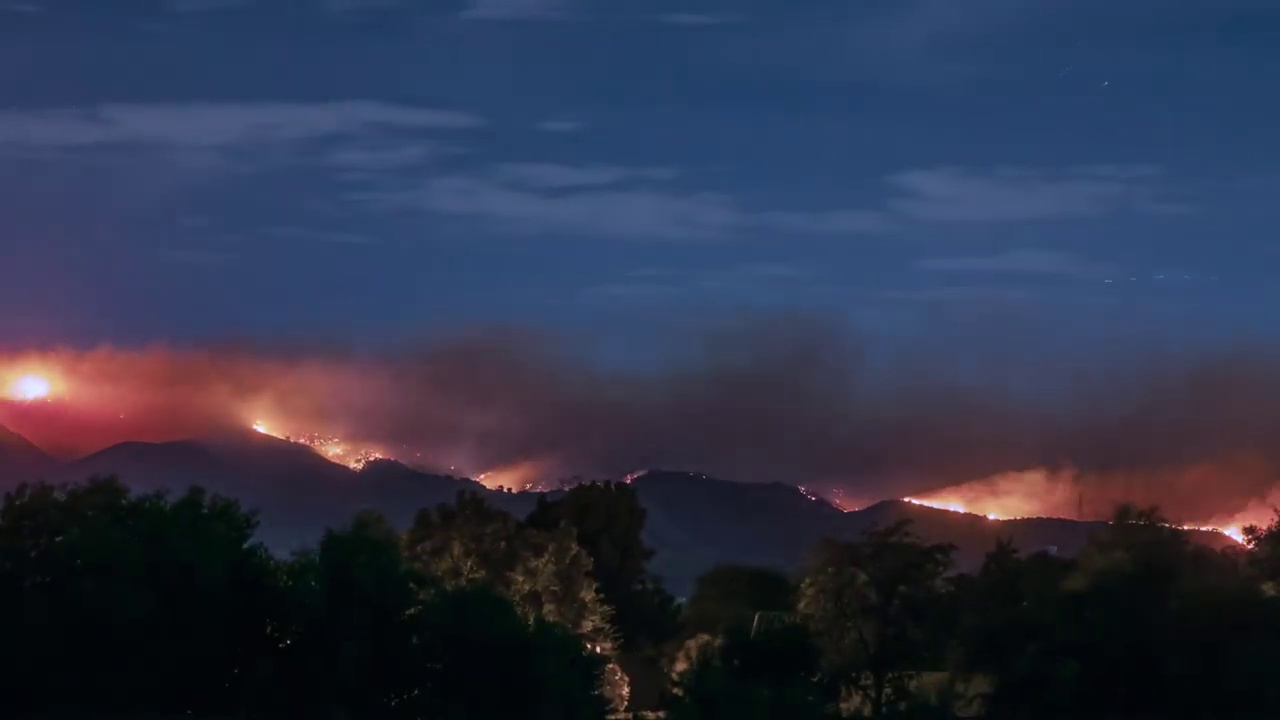
Fire: yes
Smoke: yes